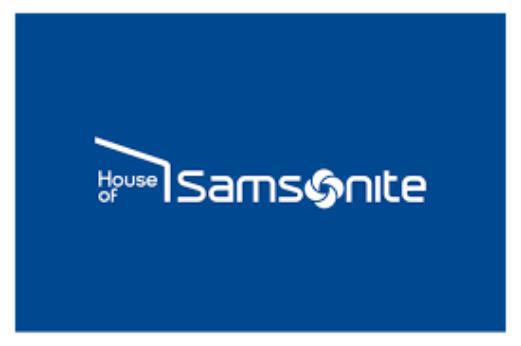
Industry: Clothes